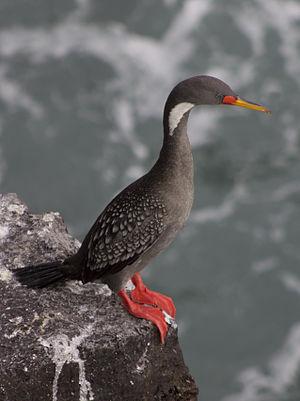
La province de Santa Cruz est une province de l'Argentine, qui se trouve en Patagonie, dans le sud du pays. Sa capitale est la ville de Río Gallegos.